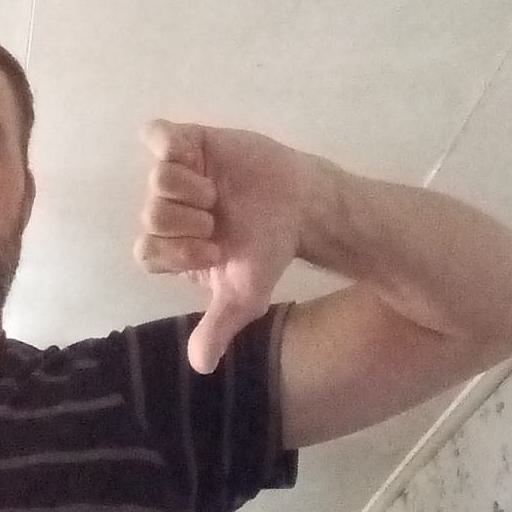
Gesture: dislike